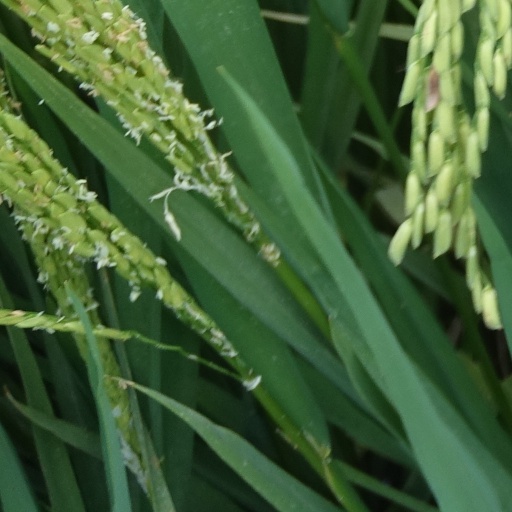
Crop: rice